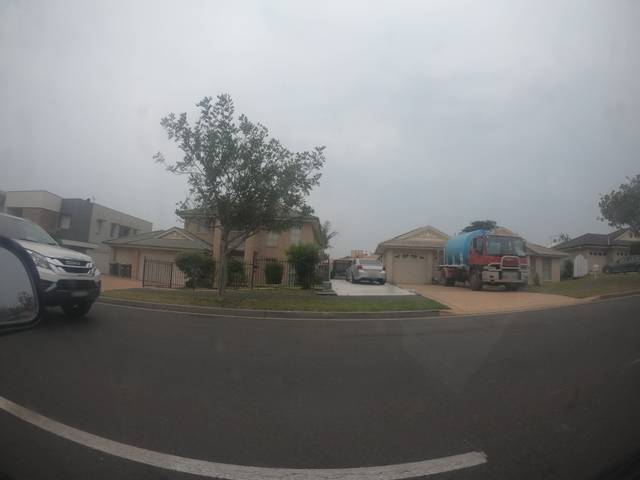
Region: Australia
Coordinates: -34.591, 150.858